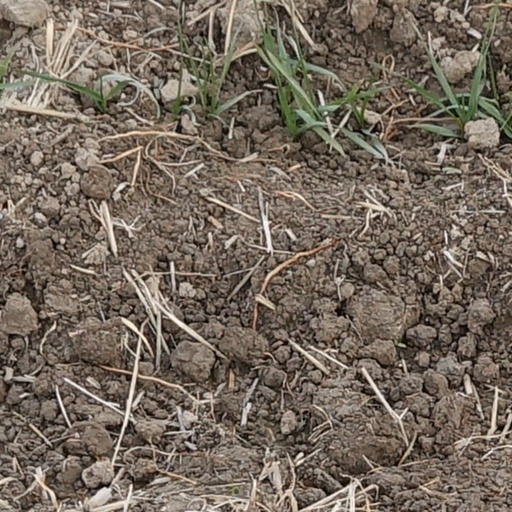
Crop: wheat